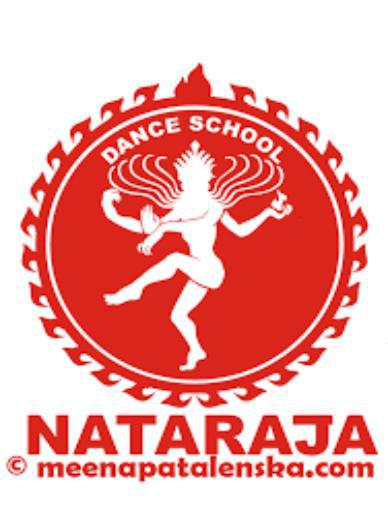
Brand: nataraj
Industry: Transportation